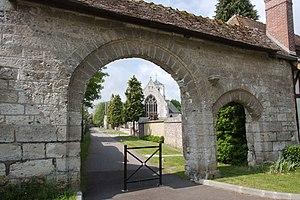
La Saussaye
La Saussaye est une commune française située dans le département de l'Eure, en région Normandie.